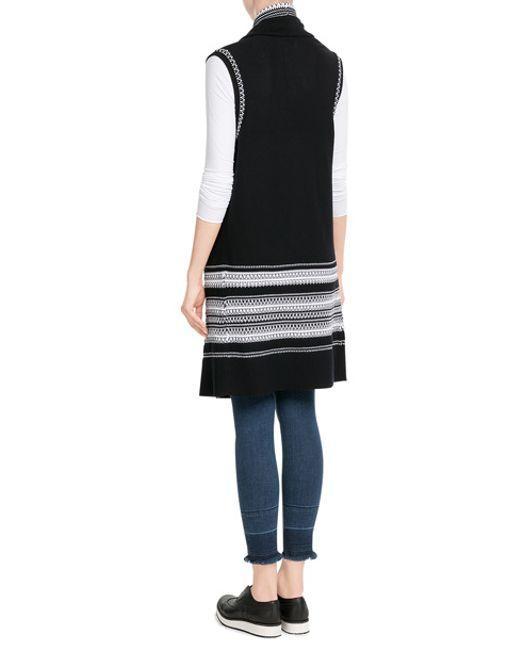
Strukturierter Pullover lang für Damen mit Futterdesign unten